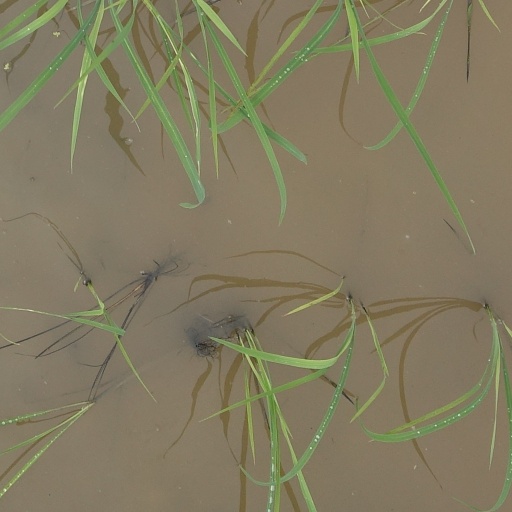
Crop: rice